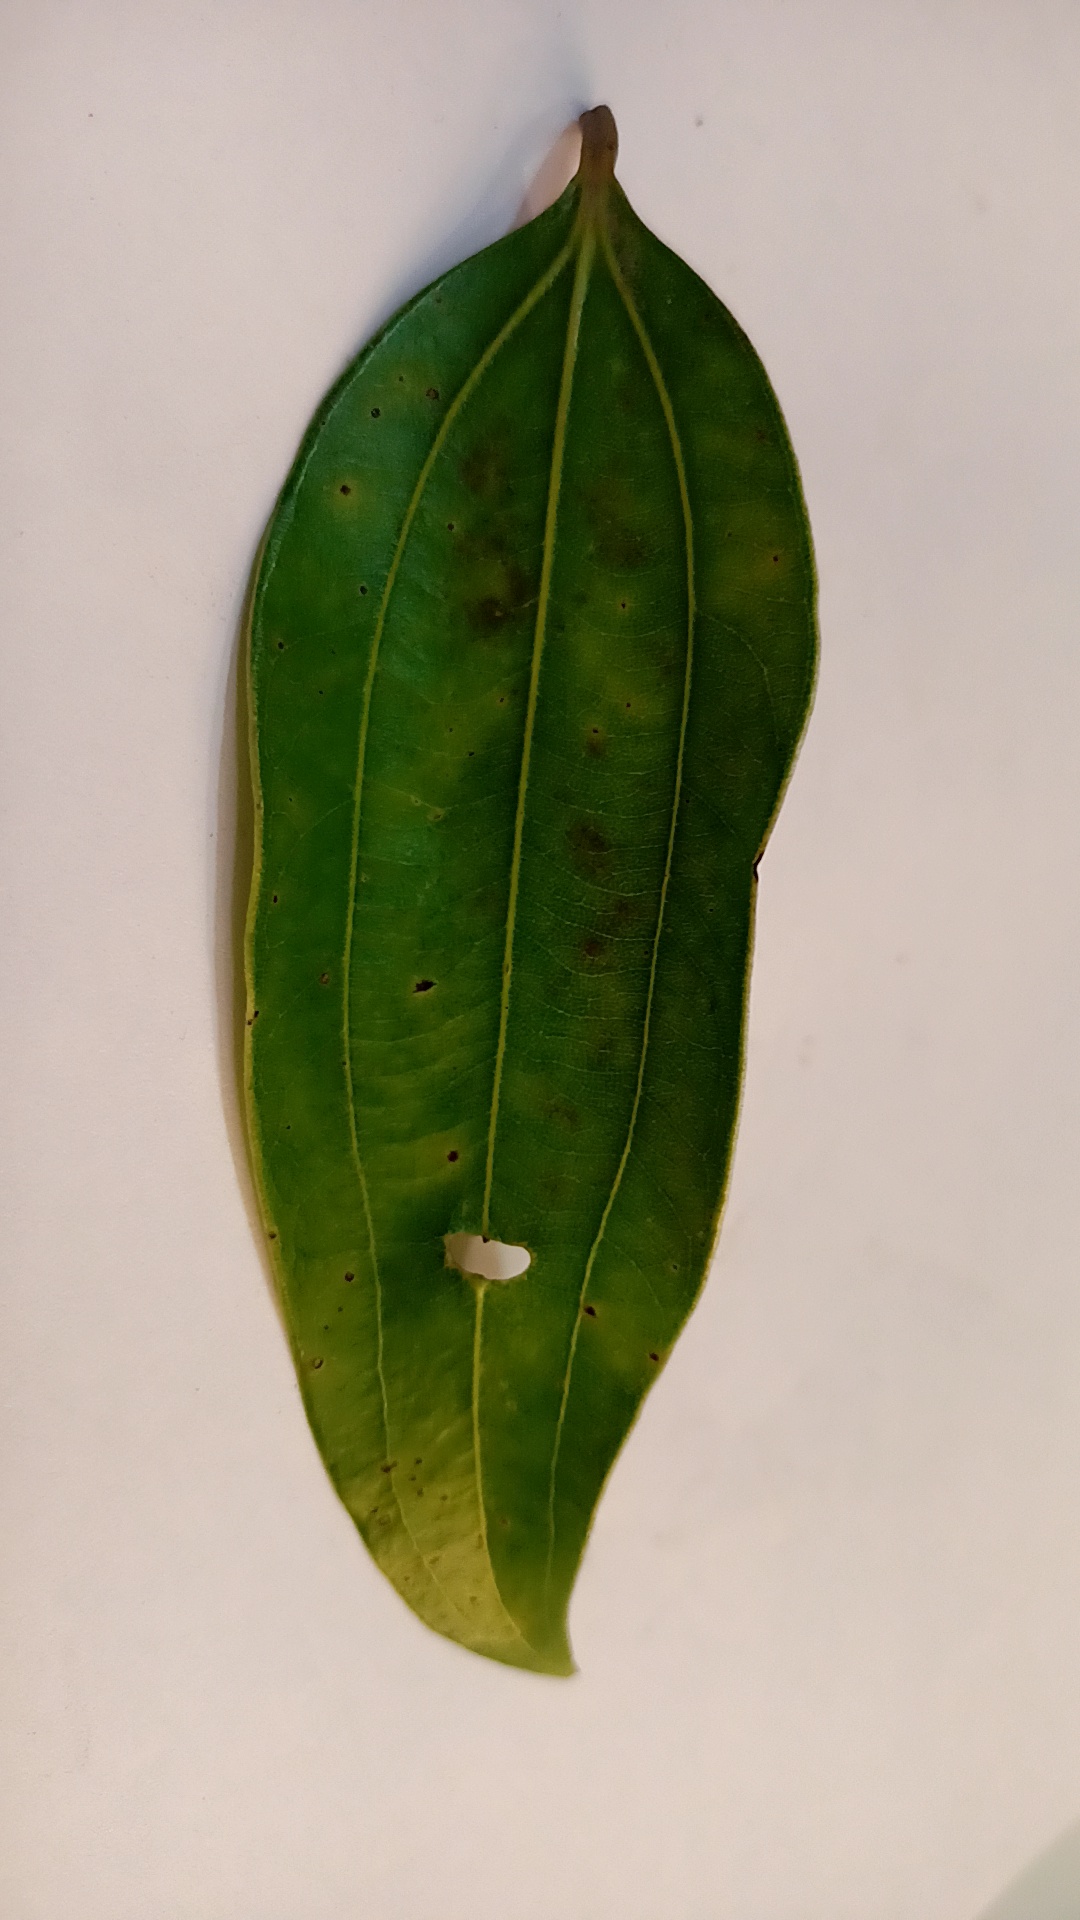
Label: Disease